Antoine de Gramont, 1st Duke of Gramont

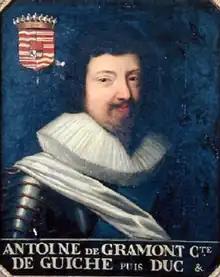
Antoine II de Gramont

Antoine de Gramont, 1st Duke of Gramont (1572–1644) was a member of minor French nobility by birth. Created the 1st Duke of Gramont in 1643 by King Louis XIV, he was automatically a Peer. His granddaughter Catherine Charlotte de Gramont married Louis I, Prince of Monaco, making Antoine a direct ancestor of the present reigning Albert II of Monaco. Though created the 1st Duke of Gramont, the creation of the title was not officially registered in Parliament before his death, so his son had to petition for the dukedom to be recognised. His mother had been royal mistress of King Henri III of Navarre (the future Henri IV of France) between 1582 and 1591.